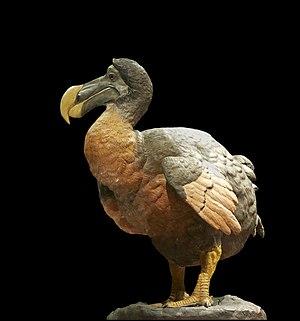
Raphus cucullatus (Dronte, Dodo). Espèce endémique de l'île Maurice, éteinte du fait de l'homme vers 1660. Modèle en cire et plâtre, réalisé par les taxidermistes du Muséum National d'Histoire Naturelle de Paris au milieu du XIXème siècle.
Maurice, en forme longue la république de Maurice, est un État insulaire de l'océan Indien à 868 kilomètres à l'est de Madagascar et 172 kilomètres à l'est-nord-est de La Réunion. Le pays inclut l'île principale de Maurice, mais aussi l'île Rodrigues à 560 kilomètres à l'est de l'île principale. Les îles plus lointaines d'Agaléga et de Saint-Brandon font partie du territoire national. Les îles Maurice et Rodrigues font partie de l'archipel des Mascareignes, avec l'île de La Réunion, un département d'outre-mer français. La superficie totale du pays est de 2 040 km². La capitale et plus grande ville est Port-Louis.
En biologie et en écologie, l'extinction est la disparition totale d'une espèce ou d'un groupe de taxons, réduisant ainsi la biodiversité.
Le Dronte de Maurice est une espèce d'oiseaux de l'ordre des Columbiformes, endémique de l'île Maurice, disparue depuis le XVIᵉ siècle. Il est plus connu sous le nom de dodo, nom vernaculaire également utilisé pour désigner le Solitaire de Bourbon, bien que celui-ci appartienne à un autre ordre.